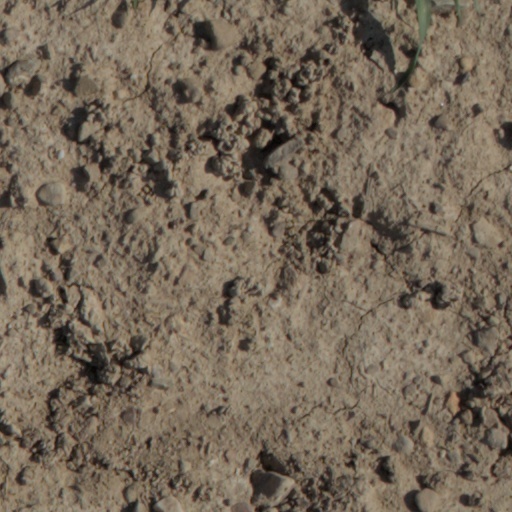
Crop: wheat